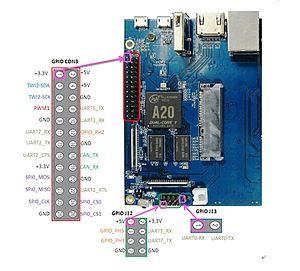
Les ports GPIO sont des ports d'entrées-sorties très utilisés dans le monde des microcontrôleurs, en particulier dans le domaine de l'électronique embarquée, qui ont fait leur apparition au début des années 1980. Elles sont placées sur un circuit électronique afin de communiquer avec des composants électroniques et circuits externes. Il peut s'agir de détecteurs ou senseurs pour capter des données, ou encore de contrôler des commandes.